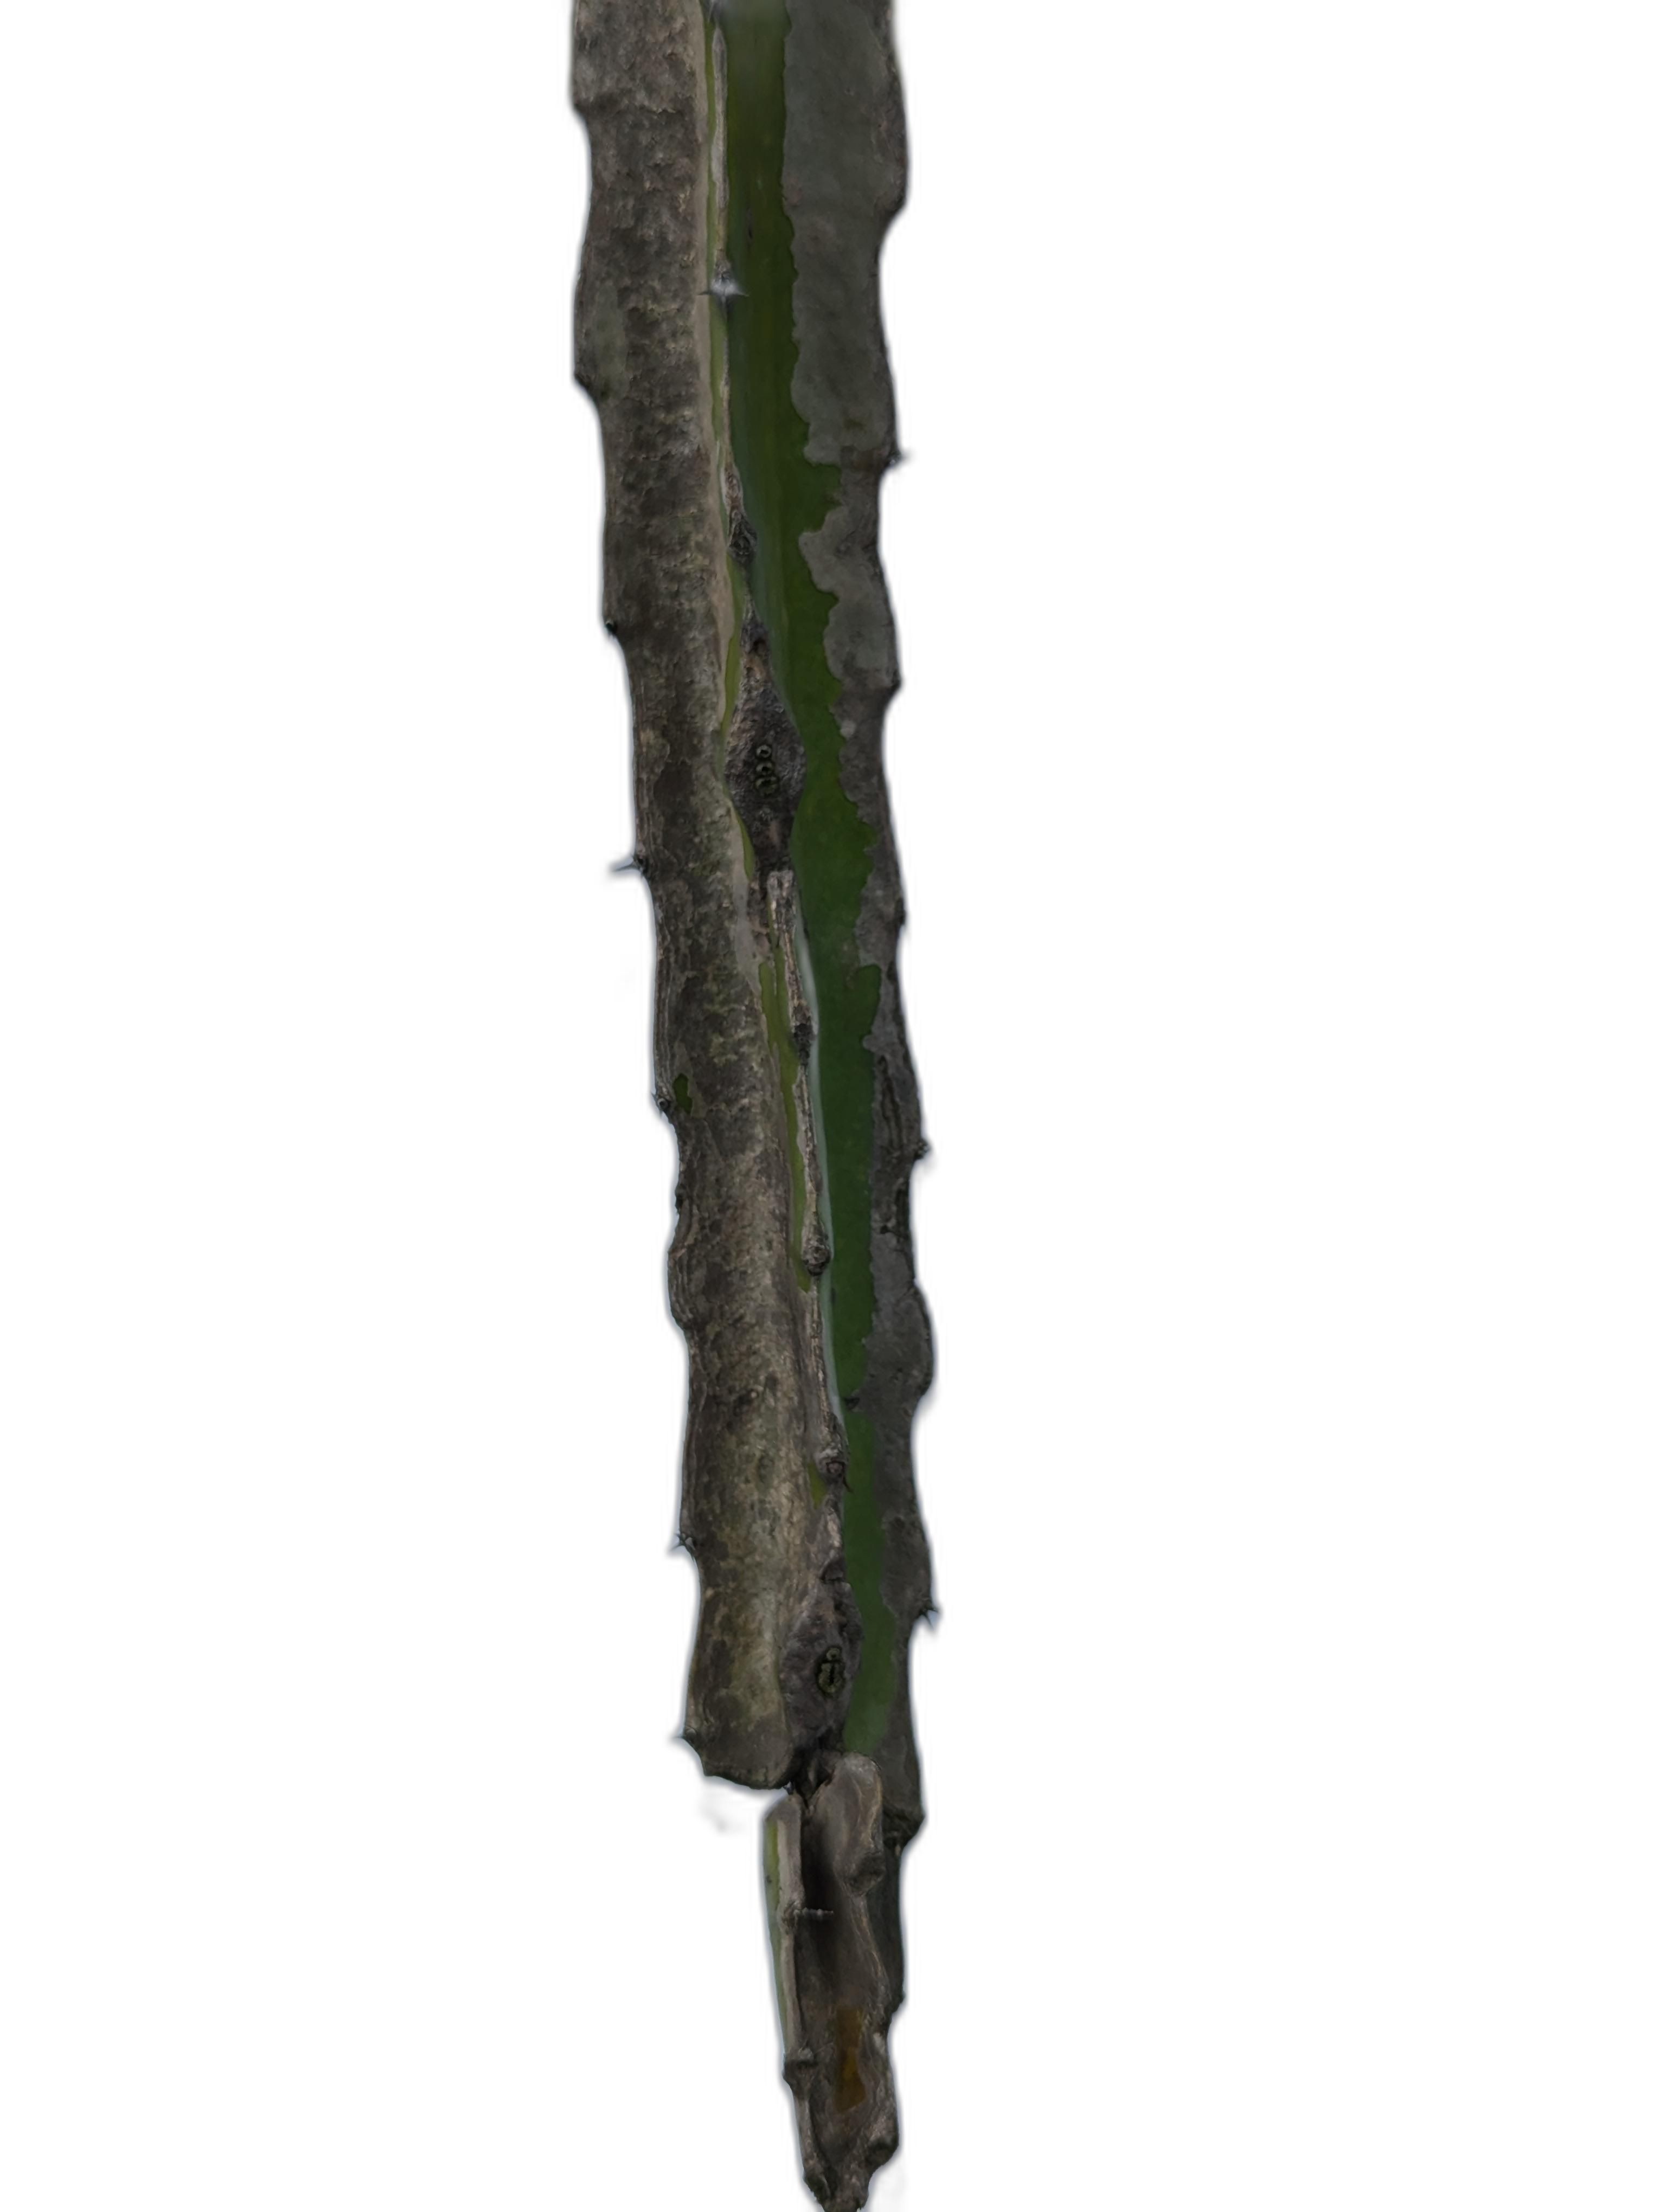
Label: Bad leaf